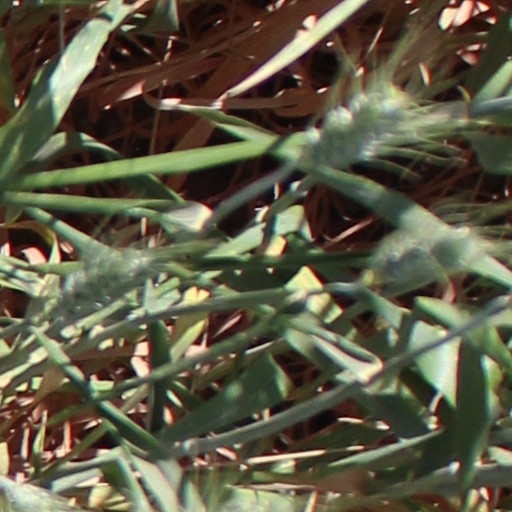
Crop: wheat